George Bernard Shaw

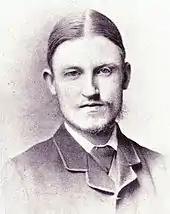
Shaw in 1879

Initially, Shaw refused to seek clerical employment in London. His mother allowed him to live free of charge in her house in South Kensington, but he nevertheless needed an income. He had abandoned a teenage ambition to become a painter, and had not yet thought of writing for a living, but Lee found a little work for him, ghost-writing a musical column printed under Lee's name in a satirical weekly, "The Hornet". Lee's relations with Bessie deteriorated after their move to London. Shaw maintained contact with Lee, who found him work as a rehearsal pianist and occasional singer.